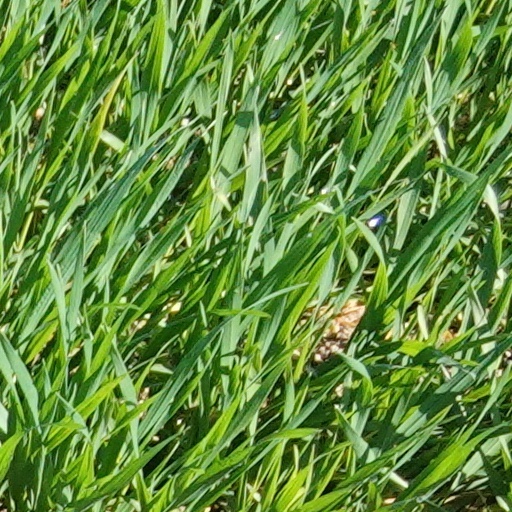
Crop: wheat